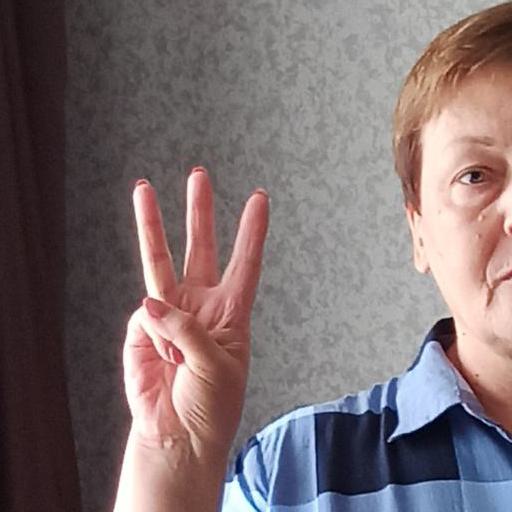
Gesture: three